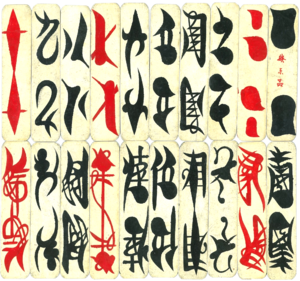
zi pai (cartes-glyphes) de Guizhou